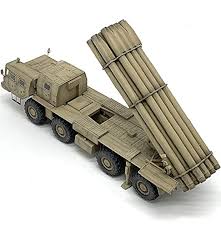
Label: Self Propelled Artillery